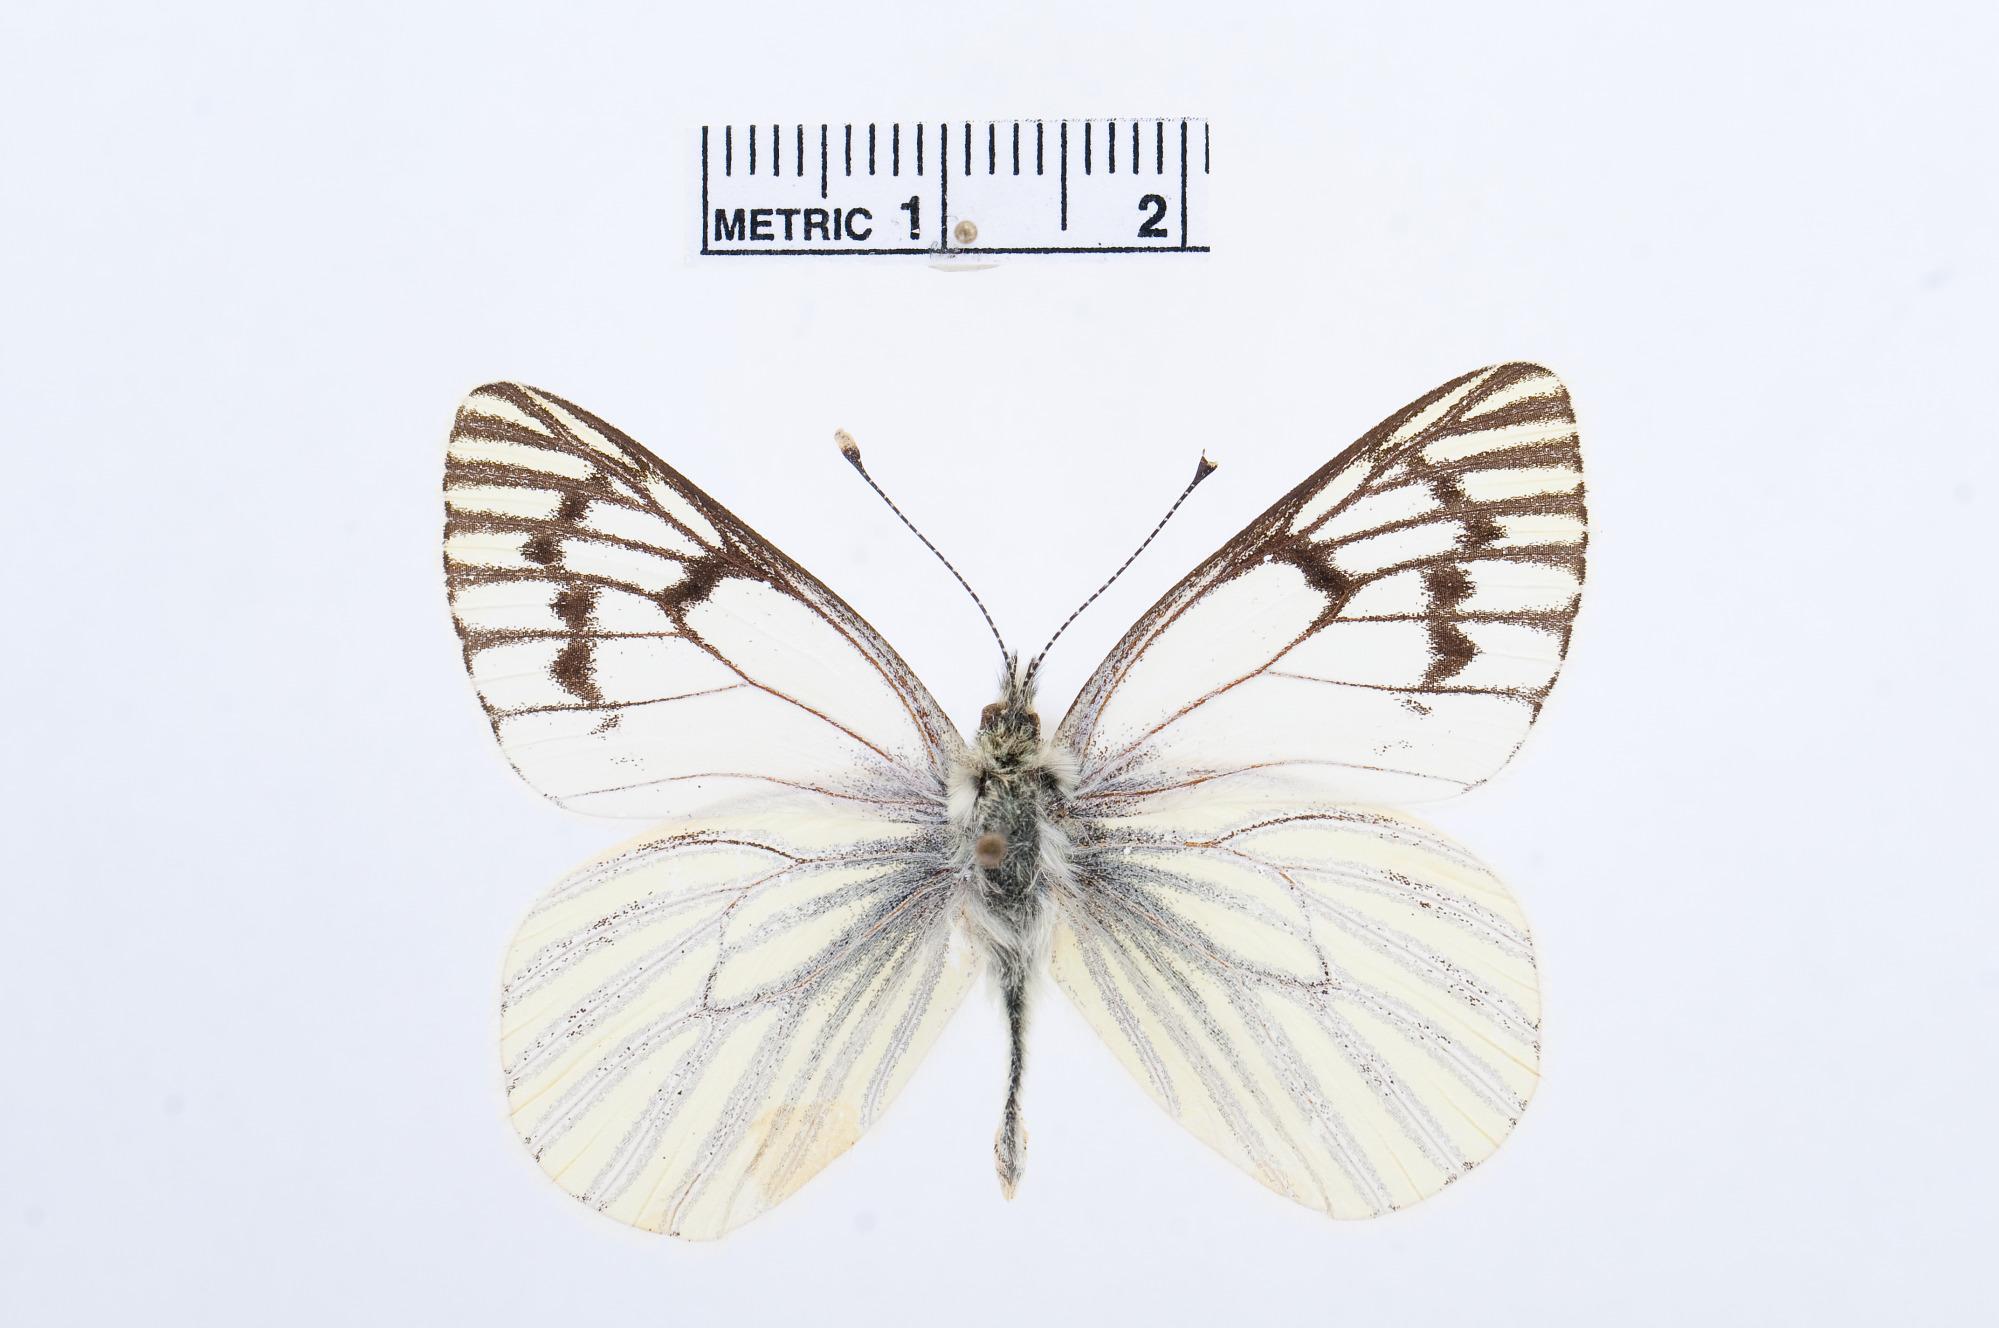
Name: Tatochila distincta
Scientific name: Tatochila distincta
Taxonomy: Animalia, Arthropoda, Hexapoda, Insecta, Lepidoptera, Pieridae, Pierinae